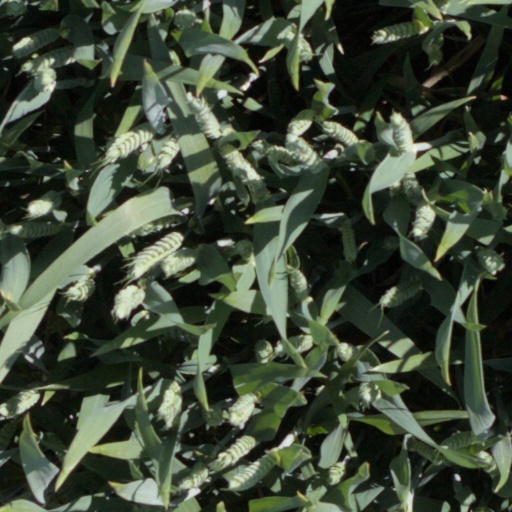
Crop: wheat